Walnuts in California

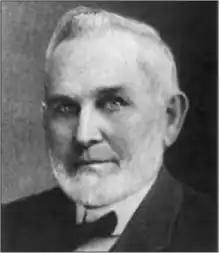
Joseph Sexton (1842-1917), founder of the first soft-shell walnut orchard in California. His nuts helped start the walnut industry in Southern California.

In the winter of 1869, Joseph Sexton planted the first known commercial walnut orchard in Goleta, California, after purchasing a bag of English walnuts in San Francisco that he was told were from Chile or China, no one knows for certain. This orchard contained 1000 trees, of which 250 were part of Sexton's personal orchard. Around the same time in 1870, Felix Gillet, a nurseryman in Nevada City, California, was importing scion wood and nursery stock from France. Gillet is credited with introduction of Franquette and Mayette cultivars to California, as well as other French cultivars. Gillet established his orchard in Northern California in 1871. He grafted and budded the French cultivars for commercial use and used a selection program for his seed to cultivate new varieties of walnuts suited for California. Many of the varieties of the walnuts grown in California were introduced by Gillet and Sexton; out of 35 varieties, the 7 varieties they introduced from seedlings and selections make up 82 percent of total walnut acreage.